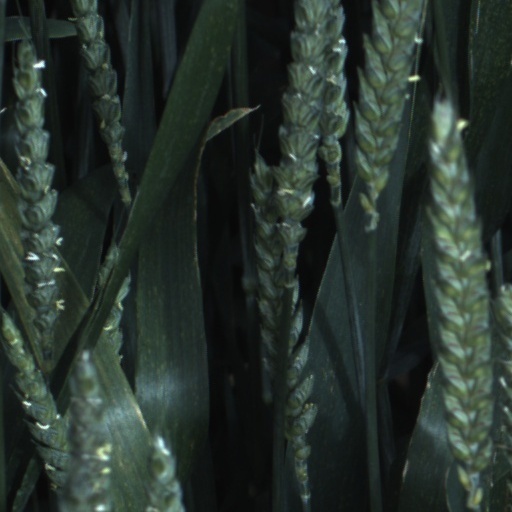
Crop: wheat